Subaru Impreza

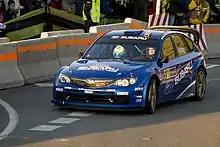

The Impreza chassis has been more successful in rallying than Subaru's previous contenders. Prior to the introduction of the Impreza into World Rally Championship racing in 1993, the Subaru World Rally Team had fielded its larger mid-size Legacy. However, with the rest of the rally competition increasingly shifting towards smaller and lighter chassis, Subaru introduced the smaller Impreza, immediately achieving a podium on its debut on the 1993 1000 Lakes Rally. To jumpstart its early rally efforts, and to develop the Impreza into a competitive rally car, Subaru teamed up with preparatory firm and British motorsports company Prodrive, in 1989.